Question: Where was the photo taken?
Tambaya: A ina aka ɗauki hoton?
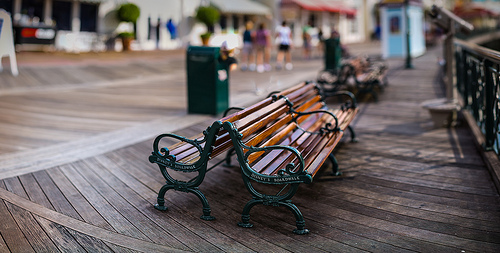
Answer: On a boardwalk.
Amsa: A kan hanyan katako.